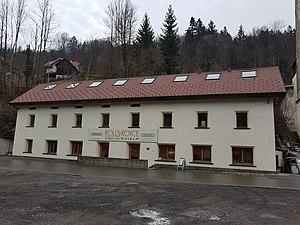
Dornbirn-Le deuxième musée Rolls-Royce à Gütle.